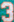
Number: 3